Dow Medical College

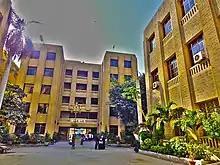
Dow Medical College, Karachi

Dow Medical College is a public medical school located in the city of Karachi, Sindh, Pakistan. It was founded in 1945 and named after British civil servant Sir Hugh Dow, Governor of Sindh.